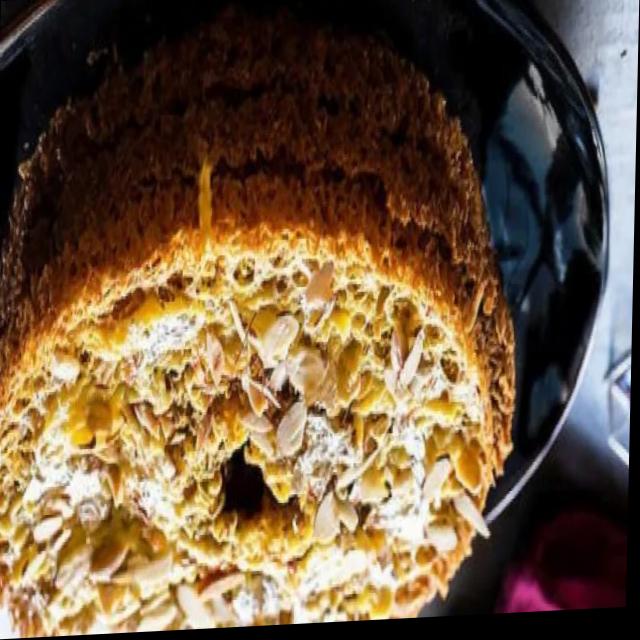
Dish: ghevar